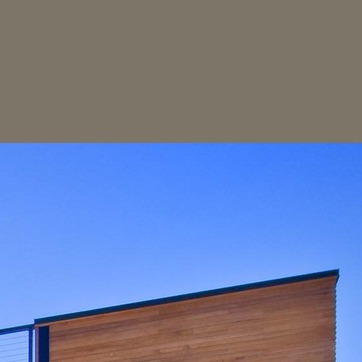
Material: sky